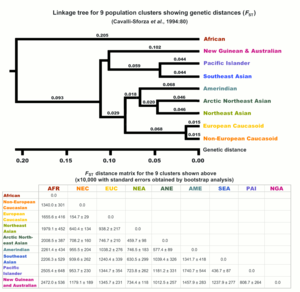
La notion de « race » humaine, par analogie avec les races d'animaux d'élevage, fut employée pour établir des classifications internes à l'espèce humaine selon des critères morphologiques ou culturels. Des études scientifiques, fondées depuis le milieu du XXᵉ siècle sur la génétique, ont montré que le concept de « race » n'est pas pertinent pour caractériser les différents sous-groupes géographiques de l'espèce humaine car la diversité génétique est beaucoup plus importante entre les individus d'une même population qu'entre groupes différents. Le consensus scientifique actuel rejette en tout état de cause l’existence d'arguments biologiques qui pourraient légitimer la notion de race, reléguée à une représentation arbitraire selon des critères morphologiques, ethnico-sociaux, culturels ou politiques, comme les identités.
Luigi Luca Cavalli-Sforza est un généticien italien.